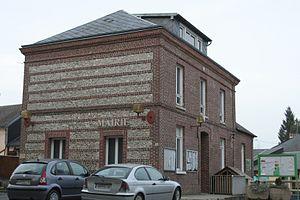
Mairie de Saint-Aubin-Routot.
Saint-Aubin-Routot est une commune française située dans le département de la Seine-Maritime en région Normandie.